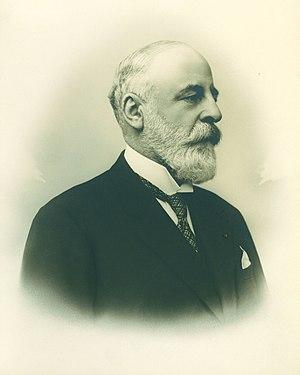
Édouard Peltzer de Clermont. La légende mentionnait ""Président de 1896 à 1899""."
Édouard Henri Alexandre Peltzer de Clermont, né le 17 mars 1859 à Verviers et y décédé le 8 avril 1934 fut un homme politique belge libéral wallon. Il fut ingénieur et industriel. Il fut élu conseiller provincial de la province de Liège et sénateur de l'arrondissement de Verviers.
L'institut provincial d'enseignement secondaire de Verviers, connu également sous le nom d'IPES Verviers ou encore IPES 2, est un établissement d'enseignement secondaire technique et professionnel de la Province de Liège, situé à Verviers, en Belgique, dans un cadre de verdure, rue Peltzer de Clermont.